2018 IFSC Climbing World Championships

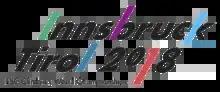

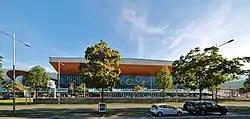
Olympiahalle in September 2018

The 2018 IFSC Climbing World Championships, the 15th edition, were held in Innsbruck, Austria from 6 to 16 September 2018.